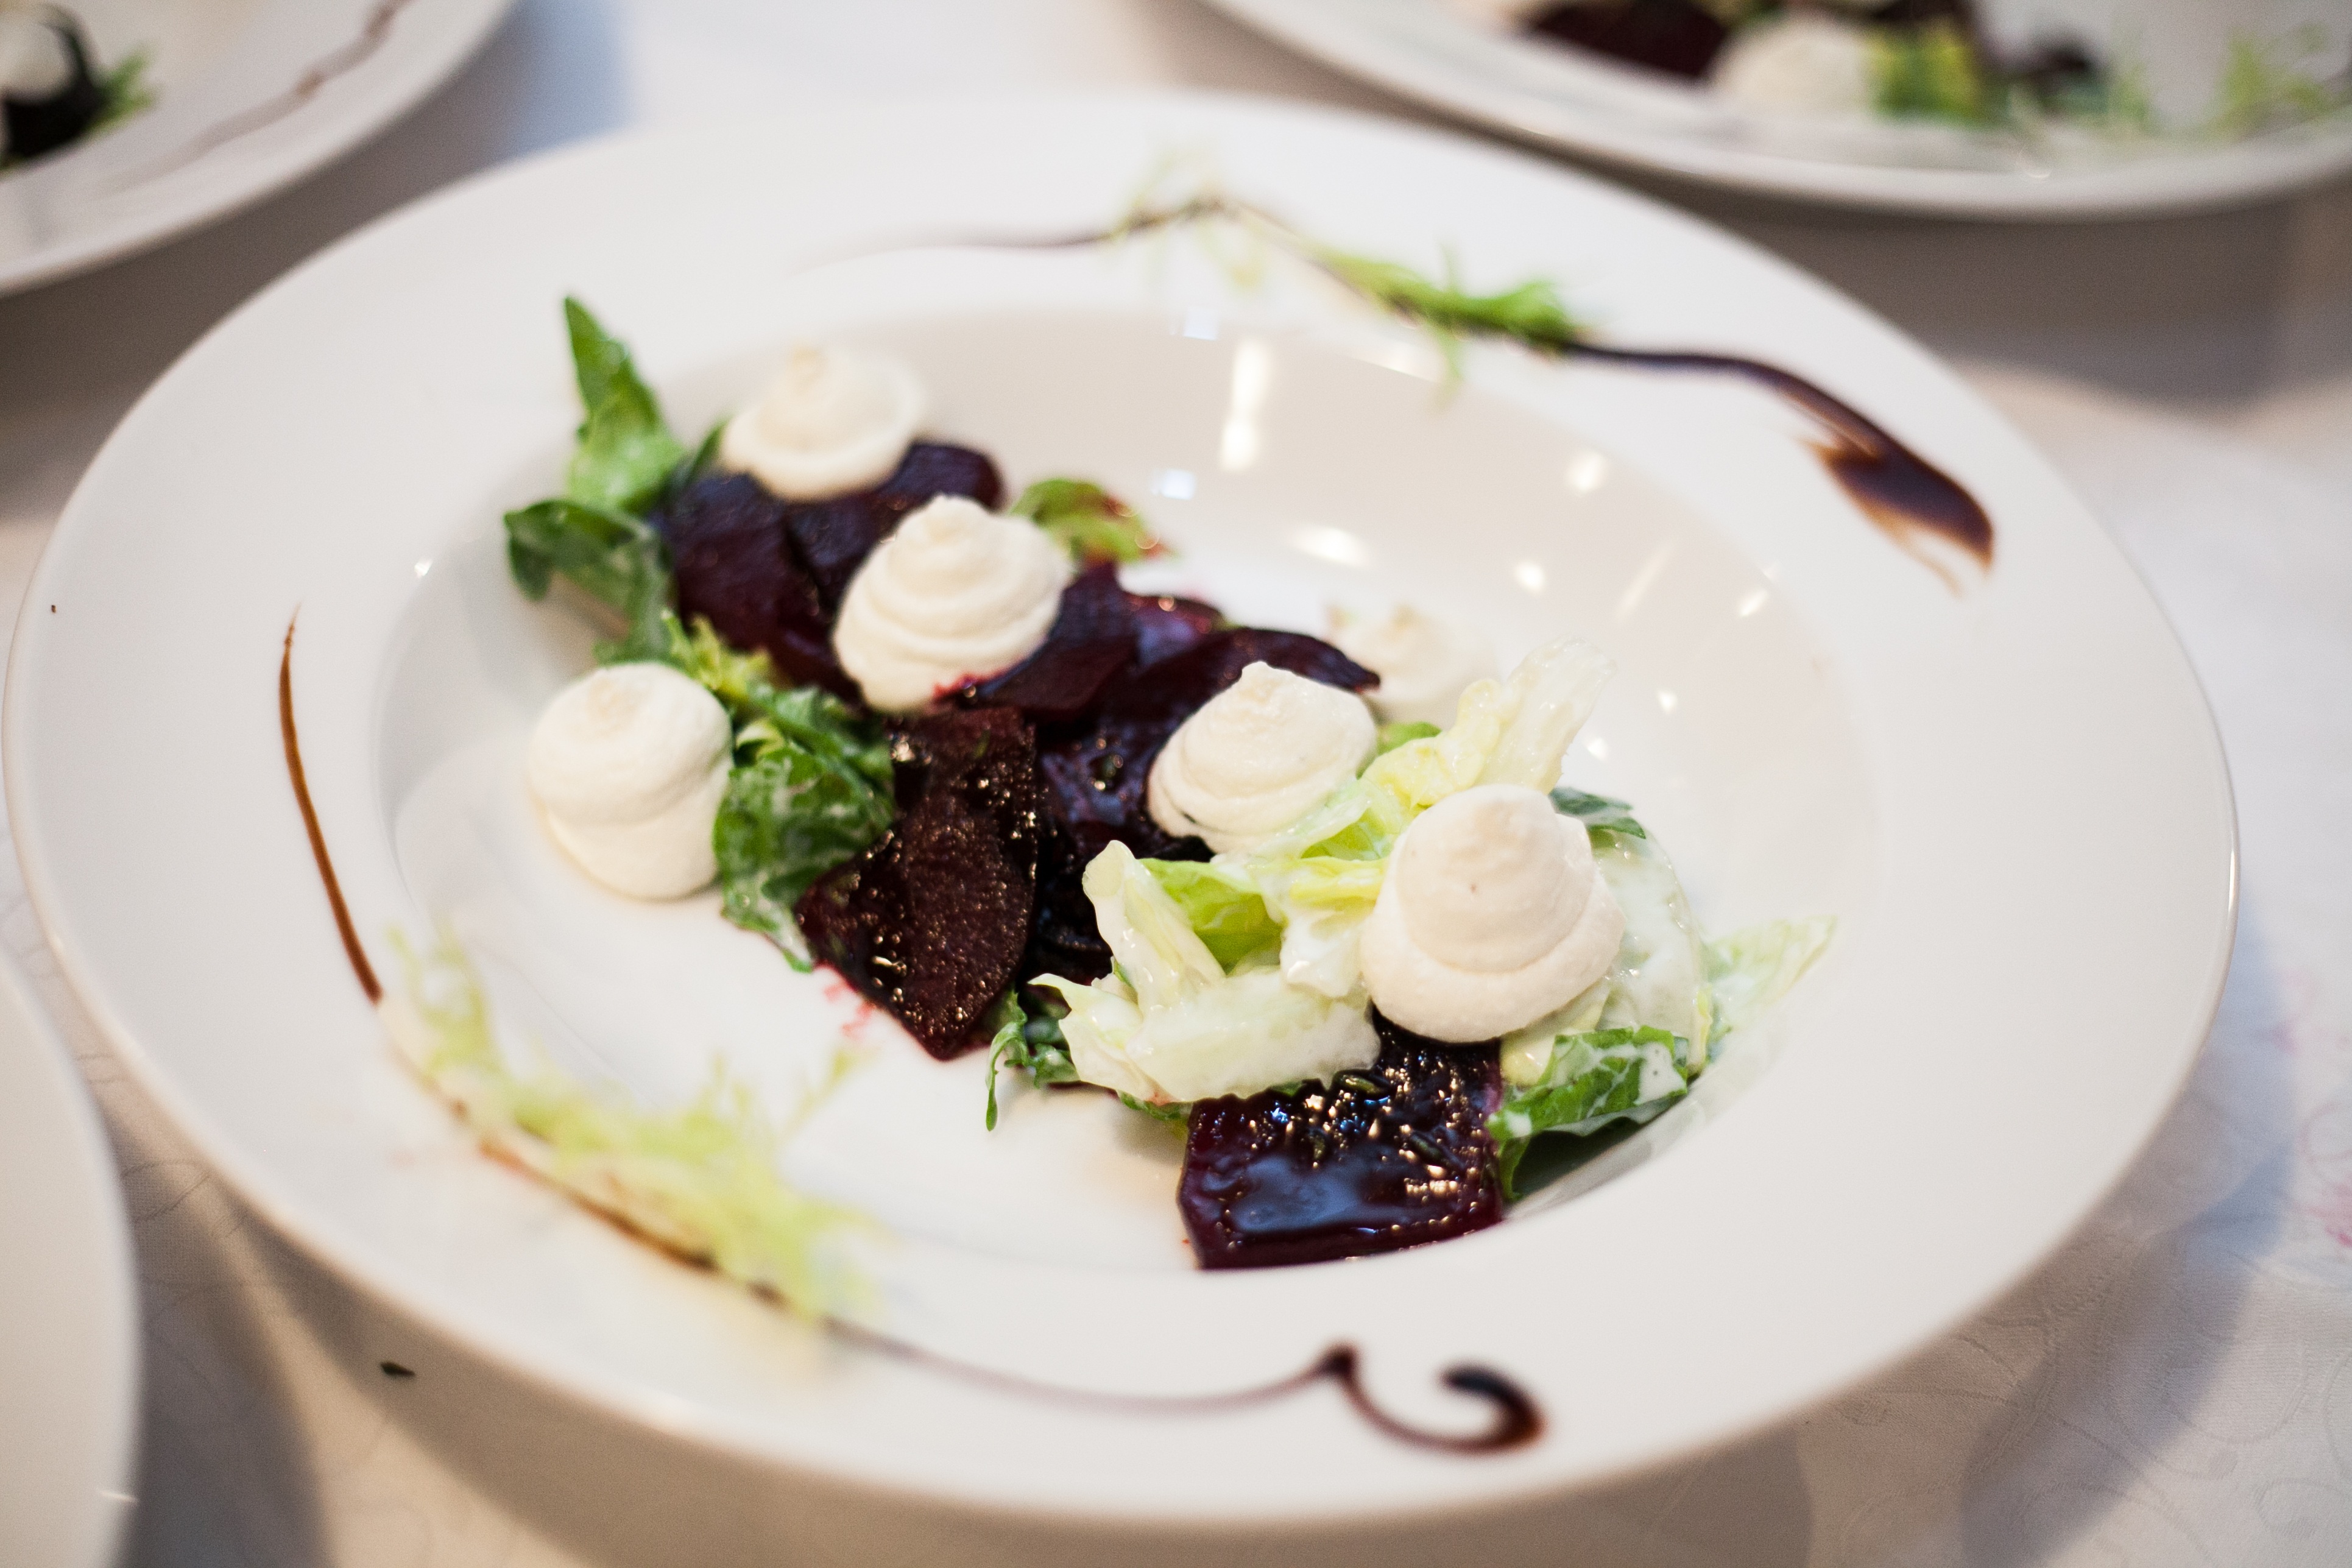
restaurant, dish, meal, food, salad, cooking, produce, kitchen, breakfast, lunch, cuisine, delicious, asian food, laying, nutrition, dinner, boss, supper, brunch, sense, hors d oeuvre, chinese food, culinary art